292 Ludovica

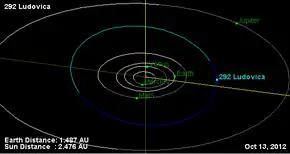
Orbital diagram

It was discovered by Johann Palisa on 25 April 1890 in Vienna.